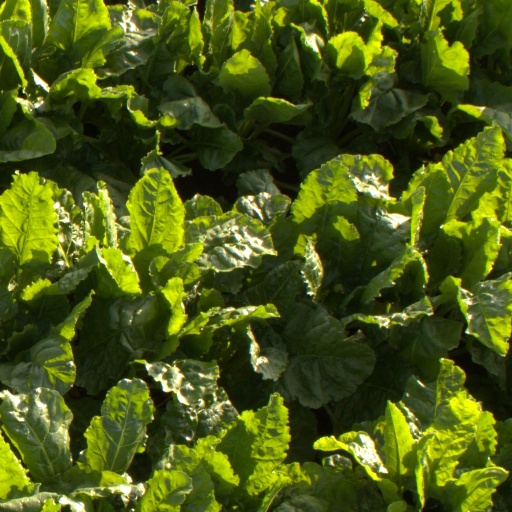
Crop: sugar beet